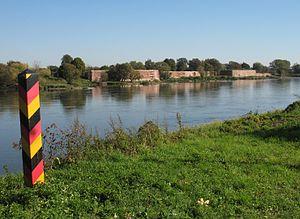
Küstriner Vorland est une commune d'Allemagne, dans l'arrondissement de Märkisch-Pays de l'Oder, Land du Brandebourg.
Kostrzyn nad Odrą est une ville de la powiat de Gorzów dans la voïvodie de Lubusz, dans l'Ouest de la Pologne.